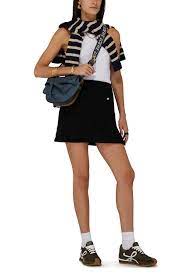
Label: Sneaker